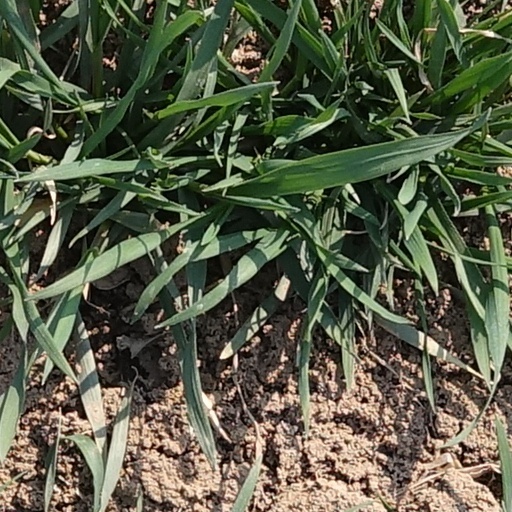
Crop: wheat